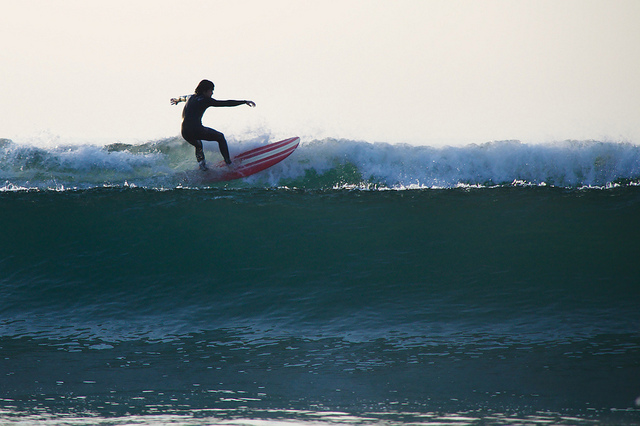
user: Given an image and a question. Answer the question in a short answer. Question: What does this sportsman need to surf? Short Answer:
assistant: wave